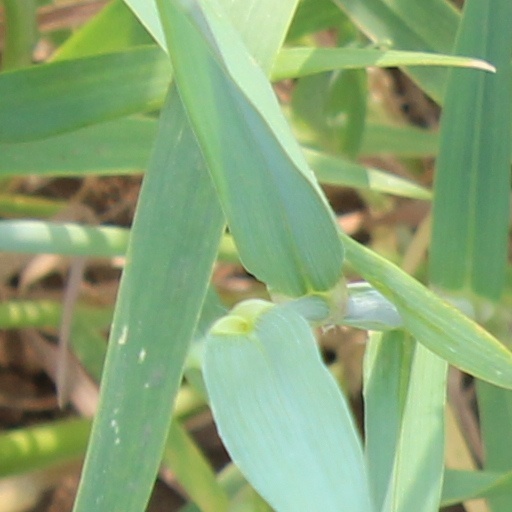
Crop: wheat